Steeven Ribéry

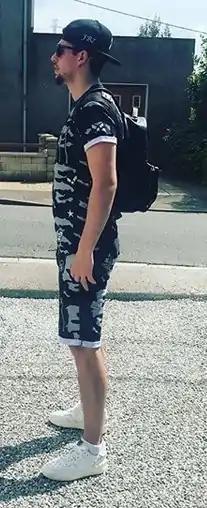
Ribéry in 2017

Steeven Ribéry (born 7 November 1995) is a French footballer who plays as a winger for US La Charité.